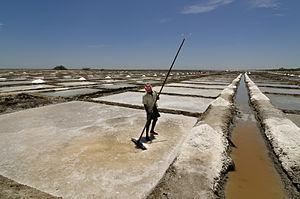
Un saunier ou paludier est un travailleur récoltant le sel dans des marais salant. Le mot de « saunier » désigne aussi historiquement les récoltants de sel travaillant dans des sauneries, où ils obtenaient le sel en chauffant l'eau sur des feux de bois. Le maître-saunier, employé permanent ou patron, se distingue des simples manœuvres, le plus souvent saisonniers. Enfin, sous l'Ancien Régime, les sauniers étaient des vendeurs de sel, et en raison des impôts élevés sur ce produit, notamment la gabelle, ils devaient faire face à la concurrences des « faux-saulniers », vrais marchands faisant de la contrebande.